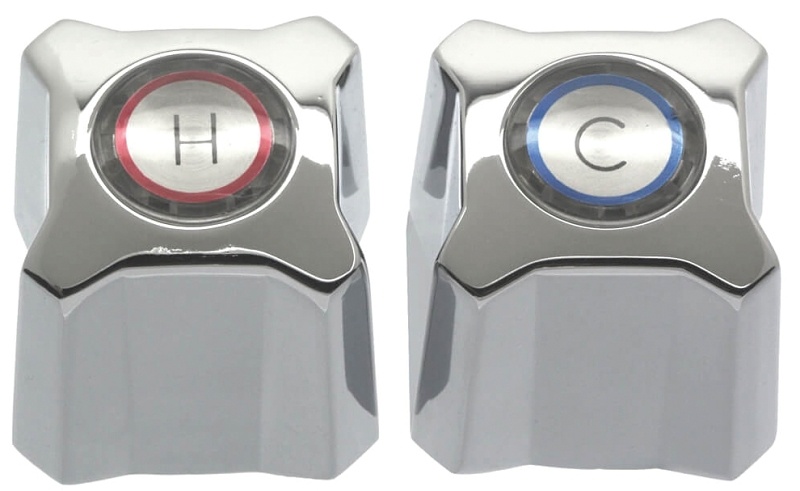
Danco 88358 Faucet Handle, Zinc, Chrome Plated, For: Kohler Two Handle Kitchen and Bathroom Sink Faucets
Brand: Danco
If your faucet handles have seen better days, you can bring your faucet back to life with replacement handles. Replacing faucet handles is an easy project that will restore your faucet to like new condition. With brand specific fit handles, you can be sure that your new handles are an exact match to the original style and fit perfectly.⁠­ Unit: CD UPC: 037155883585 Model Number: 88358
Category: Hardware > Plumbing > Plumbing Fixture Hardware & Parts > Faucet Accessories